Tachikawa-ryū

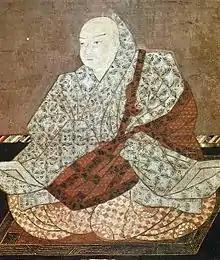
Emperor Toba

It is not known for certain what happened to Ninkan afterwards. Some sources state that he committed suicide in 1114, with one record from 1129 noting that Ninkan had not returned to the capital even then. Takuya Hino (2012), however, suggests that Ninkan might have become active as an astrologer under a different name during his exile; indeed, later texts state that Ninkan renamed himself Rennen (蓮念), and this name appears in the lineage charts ("kechimyaku") of the Tachikawa-ryū. He points out that Fujiwara no Tadazane's (1078-1162) diary, the "Denryaku" (covering the years 1098-1118), specifies that Ninkan was exiled to Ōshima Island in Izu, which was notable for being a place of exile for experts in divination.